2009 AFL Grand Final

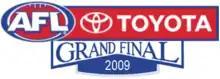
Post-match presentation after the game. The premiership was Geelong's second of three premiership victories won between 2007 and 2011.

The 2009 AFL Grand Final was an Australian rules football game contested between the St Kilda Football Club and the Geelong Football Club at the Melbourne Cricket Ground on 26 September 2009. It was the 113th annual grand final of the Australian Football League (formerly the Victorian Football League), staged to determine the premiers for the 2009 AFL season.